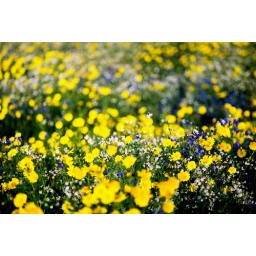
I was driving back from a beach in Sardinia and came across this field of wild flowers.